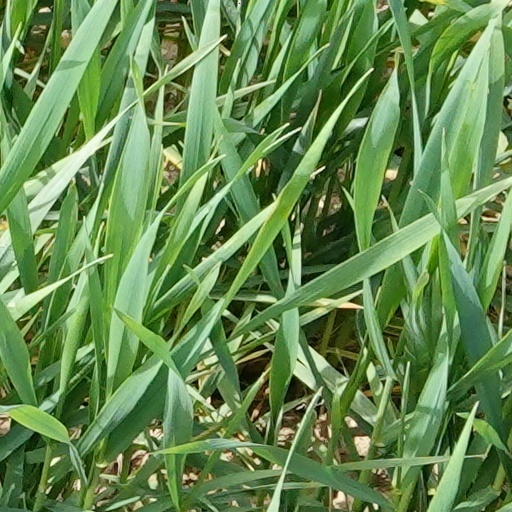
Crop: wheat